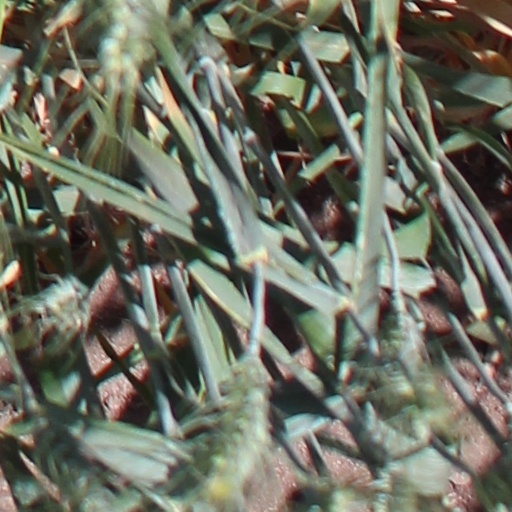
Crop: wheat